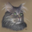
Label: cat